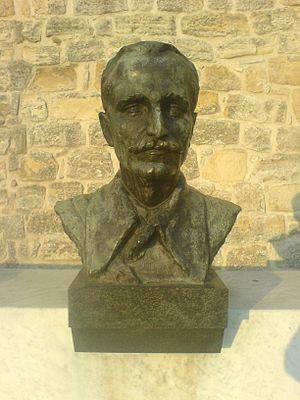
Le tombeau des Héros nationaux de Kalemegdan est situé à Belgrade, en Serbie, dans le parc de Kalemegdan. En raison de sa valeur artistique et historique, il est inscrit sur la liste des monuments culturels protégés de la République de Serbie et sur la liste des biens culturels de la Ville de Belgrade.